Grant's

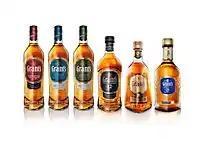
Full Range Grant's Whisky

Grant's blended whiskies are made using grain whisky from the Girvan distillery as the invariant base, with which a variety of single malts and other grain whiskies are blended. The full range includes the Grant's Triple Wood, Triple Wood Smoky, Ale Cask Finish, Rum Cask Finish, 8 Year Old Sherry Cask Finish, Triple Wood 12 Year Old, Rare 18 Year Old and the 25 Year Old blended Scotch whiskies.